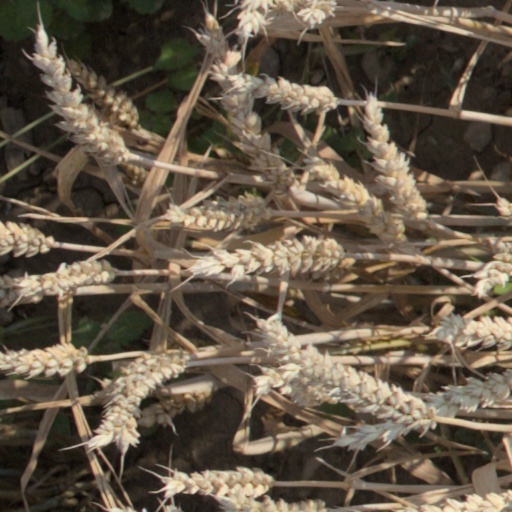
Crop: wheat